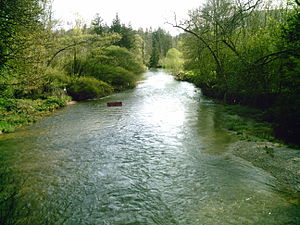
Ain (flod) / Bifloder og tilløb
Ain er en fransk flod af ca. 190 km's længde. Den udspringer i Jurabjergene mellem landsbyerne Conte og La Favière i ca. 700 meters højde over havet og udmunder i Rhone på dennes højre bred ca. 40 km øst for Lyon.